Enrico Nizzi

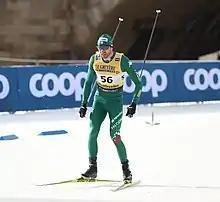
Enrico Nizzi in January, 2019

Enrico Nizzi (born 1 August 1990 in Cavalese) is an Italian cross-country skier.